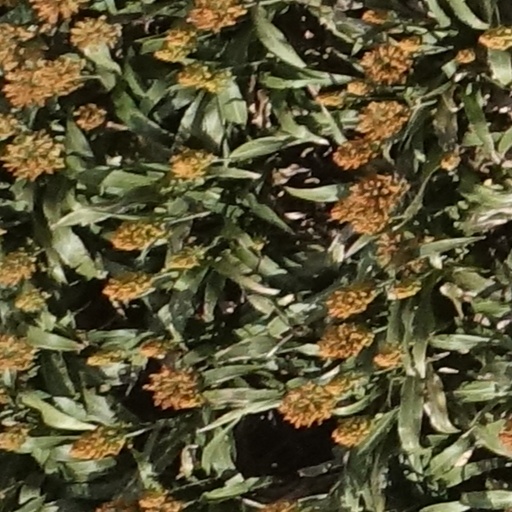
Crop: sorghum